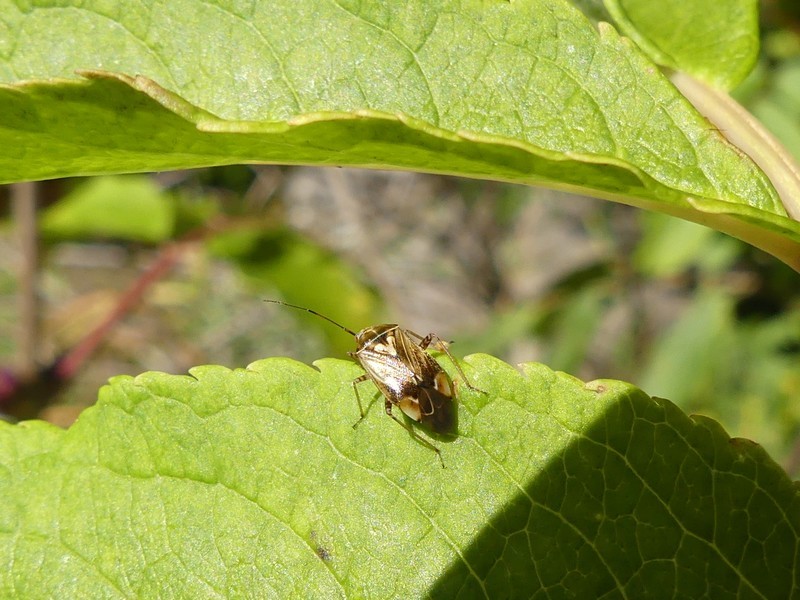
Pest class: lygus_bug